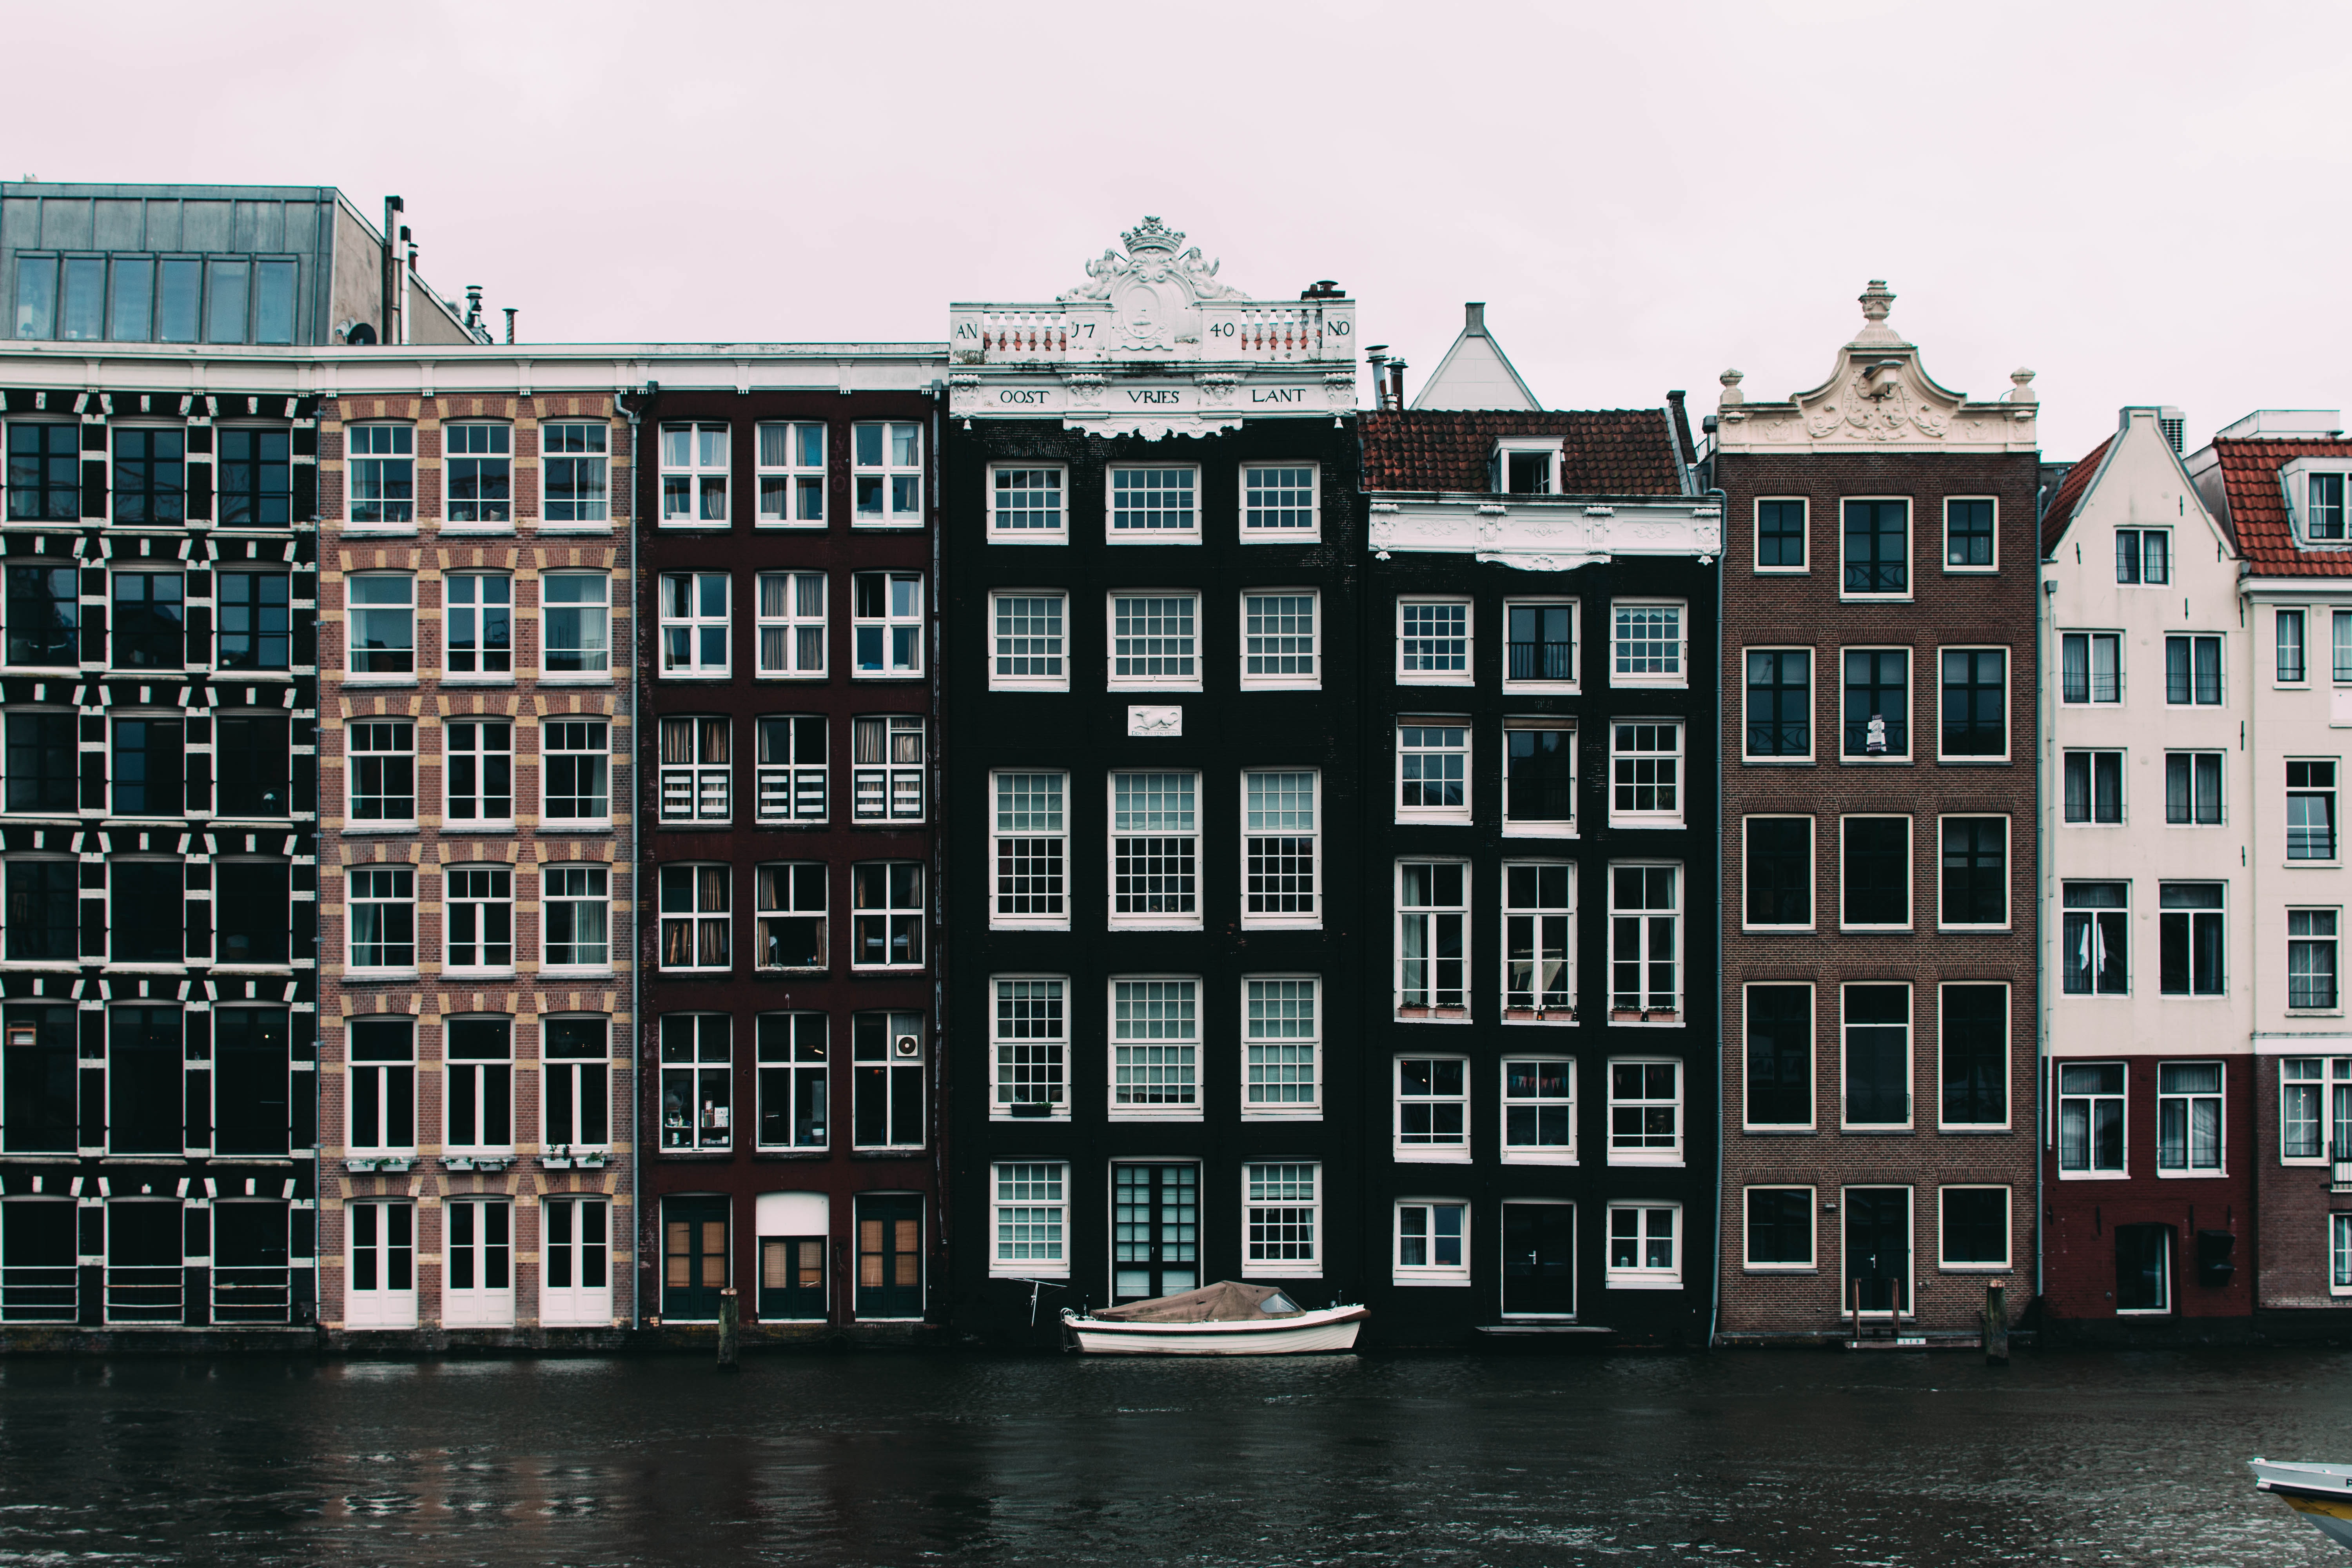
waterway, building, architecture, canal, water, human settlement, landmark, facade, city, urban area, mixed use, apartment, condominium, channel, metropolitan area, house, metropolis, reflection, room, tower block, residential area, window